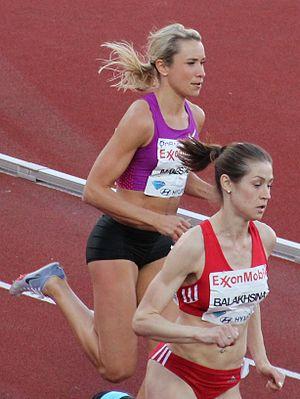
Ingvill Måkestad Bovim est une athlète norvégienne, spécialiste des courses de demi-fond.